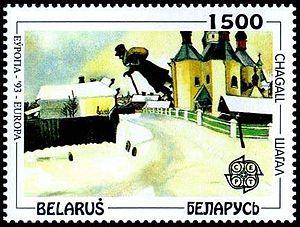
Marc Chagall, né Moïche Zakharovitch Chagalov, est un peintre et graveur, né le 7 juillet 1887 à Liozna, près de Vitebsk, en Biélorussie, naturalisé français en 1937, et mort le 28 mars 1985, à Saint-Paul-de-Vence, où il est enterré.
Au-dessus de Vitebsk est un tableau réalisé par le peintre russe Marc Chagall en 1915-1920. Cette huile sur toile représente un mendiant volant au-dessus de Vitebsk, aujourd'hui en Biélorussie. Elle est conservée au Museum of Modern Art, à New York.